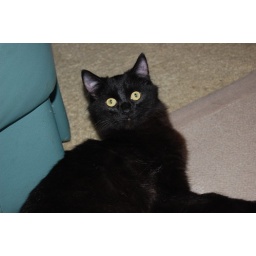
Look at those eyes! Big yellow dots in a sea of black fuzz.